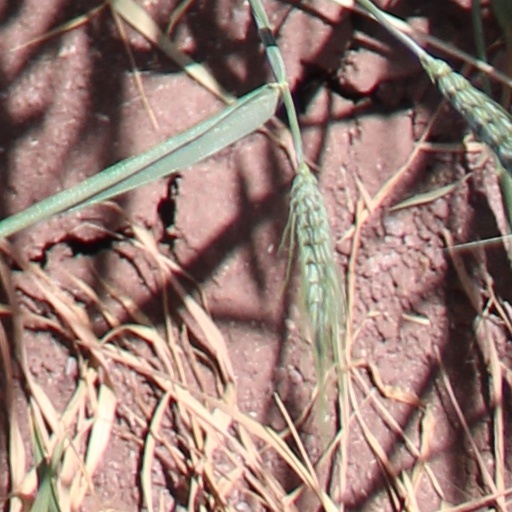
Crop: wheat